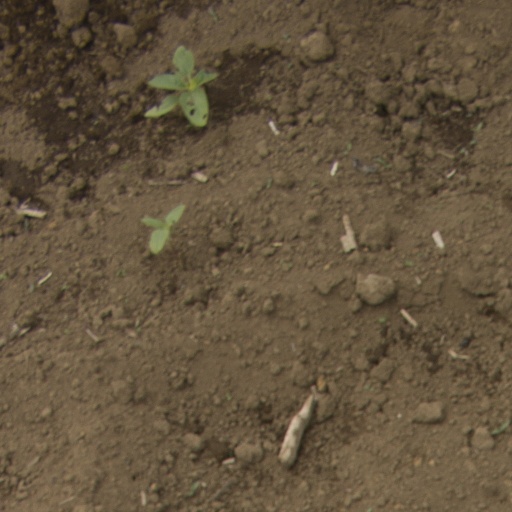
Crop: Jerusalem artichoke